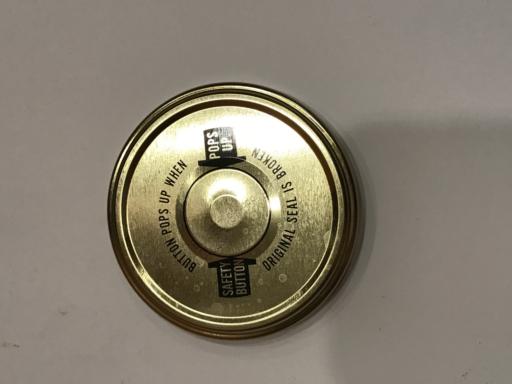
Waste category: metal